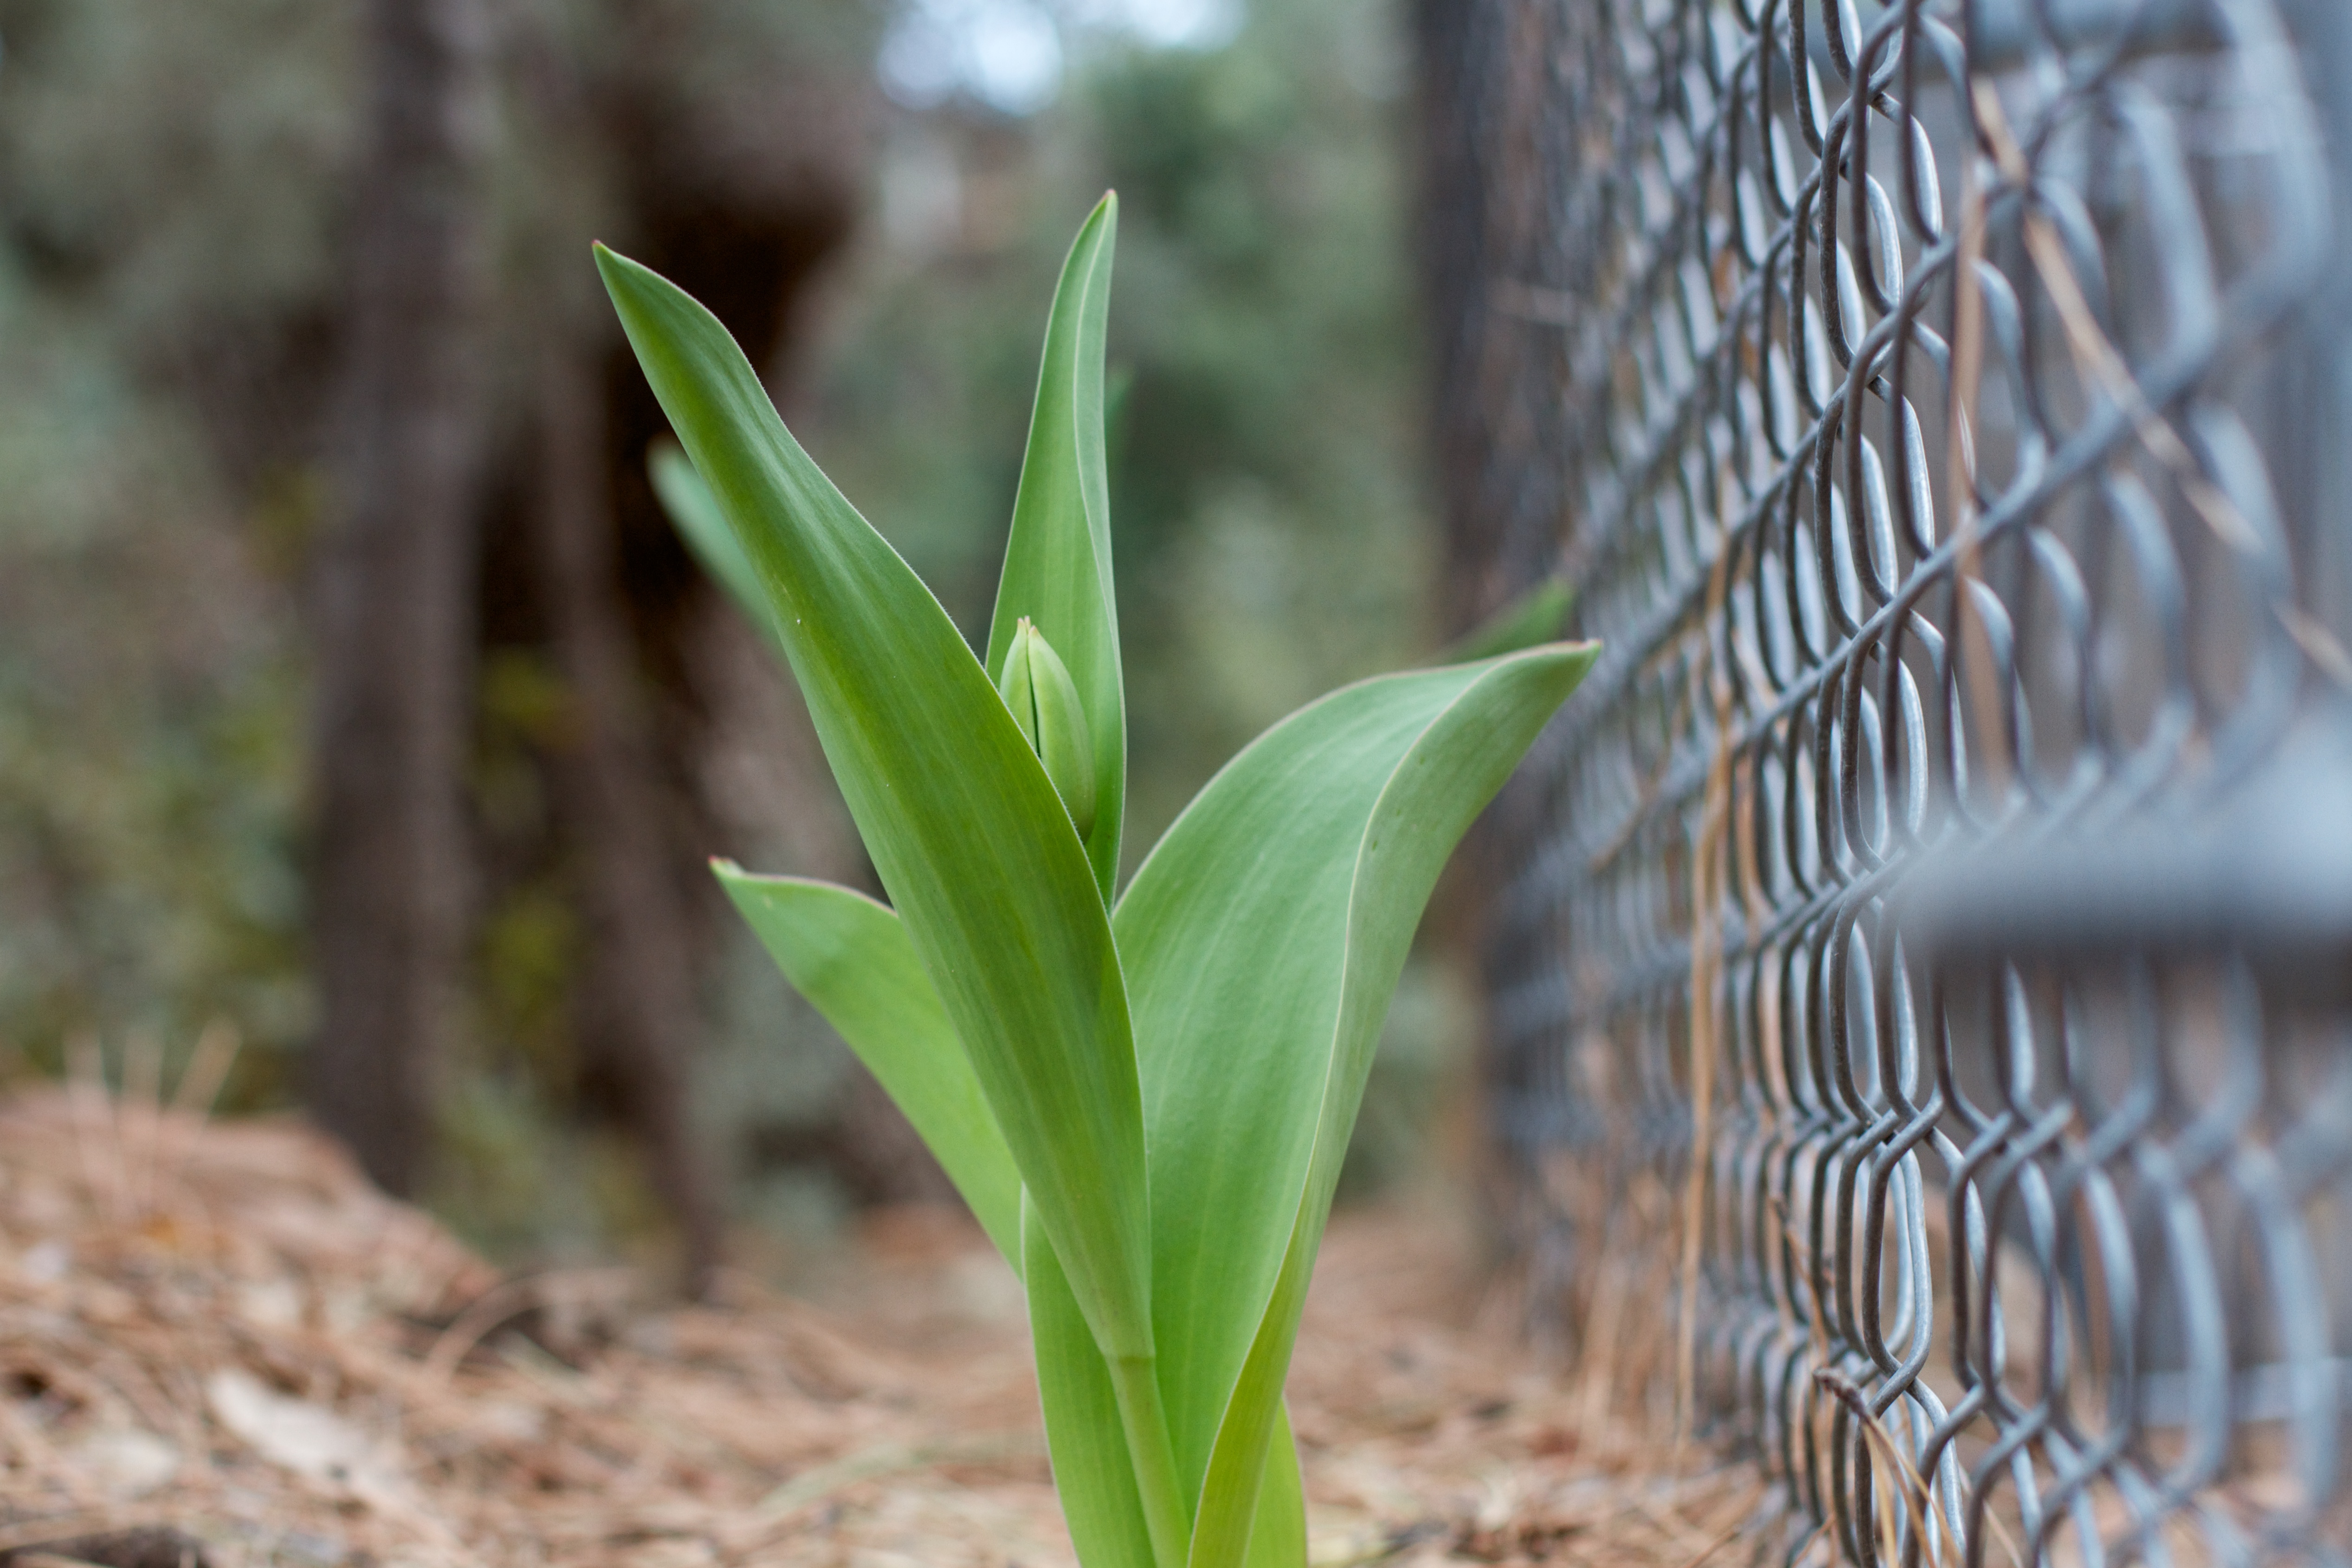
grass, plant, leaf, flower, tulip, soil, botany, flora, 2013365, macro photography, flowering plant, grass family, plant stem, land plant